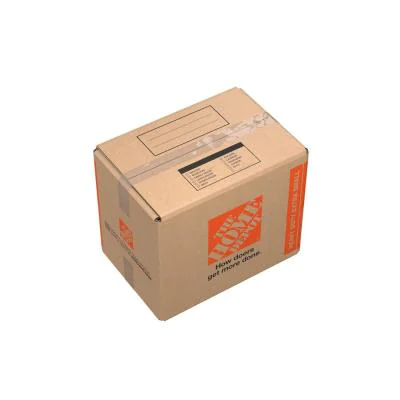
Label: cardboard